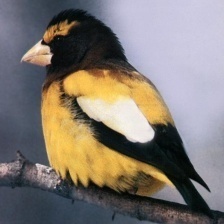
Species: EVENING GROSBEAK
Scientific name: COCCOTHRAUSTES VESPERTINUS